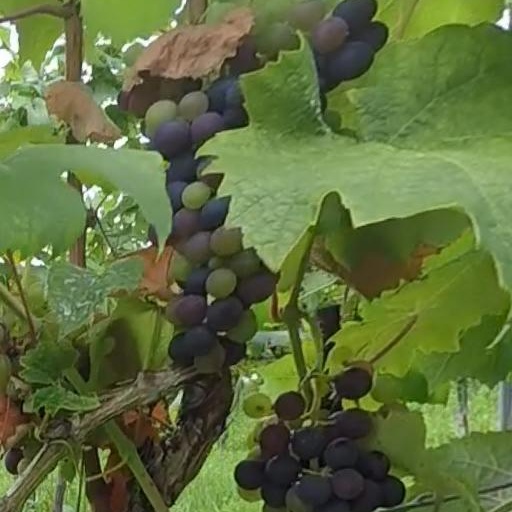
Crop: grape